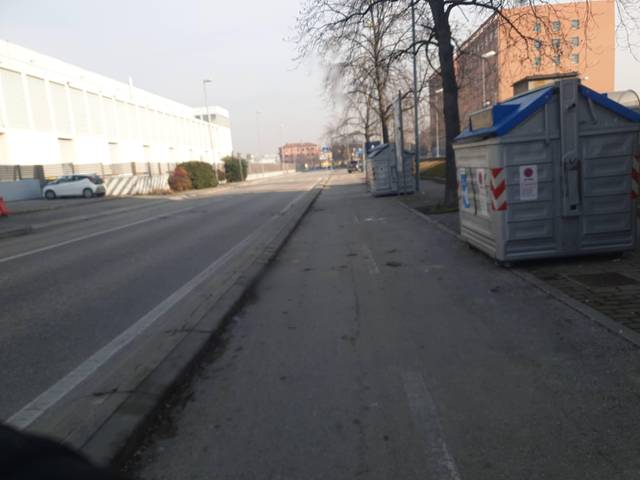
Region: Italy
Coordinates: 45.414, 11.893